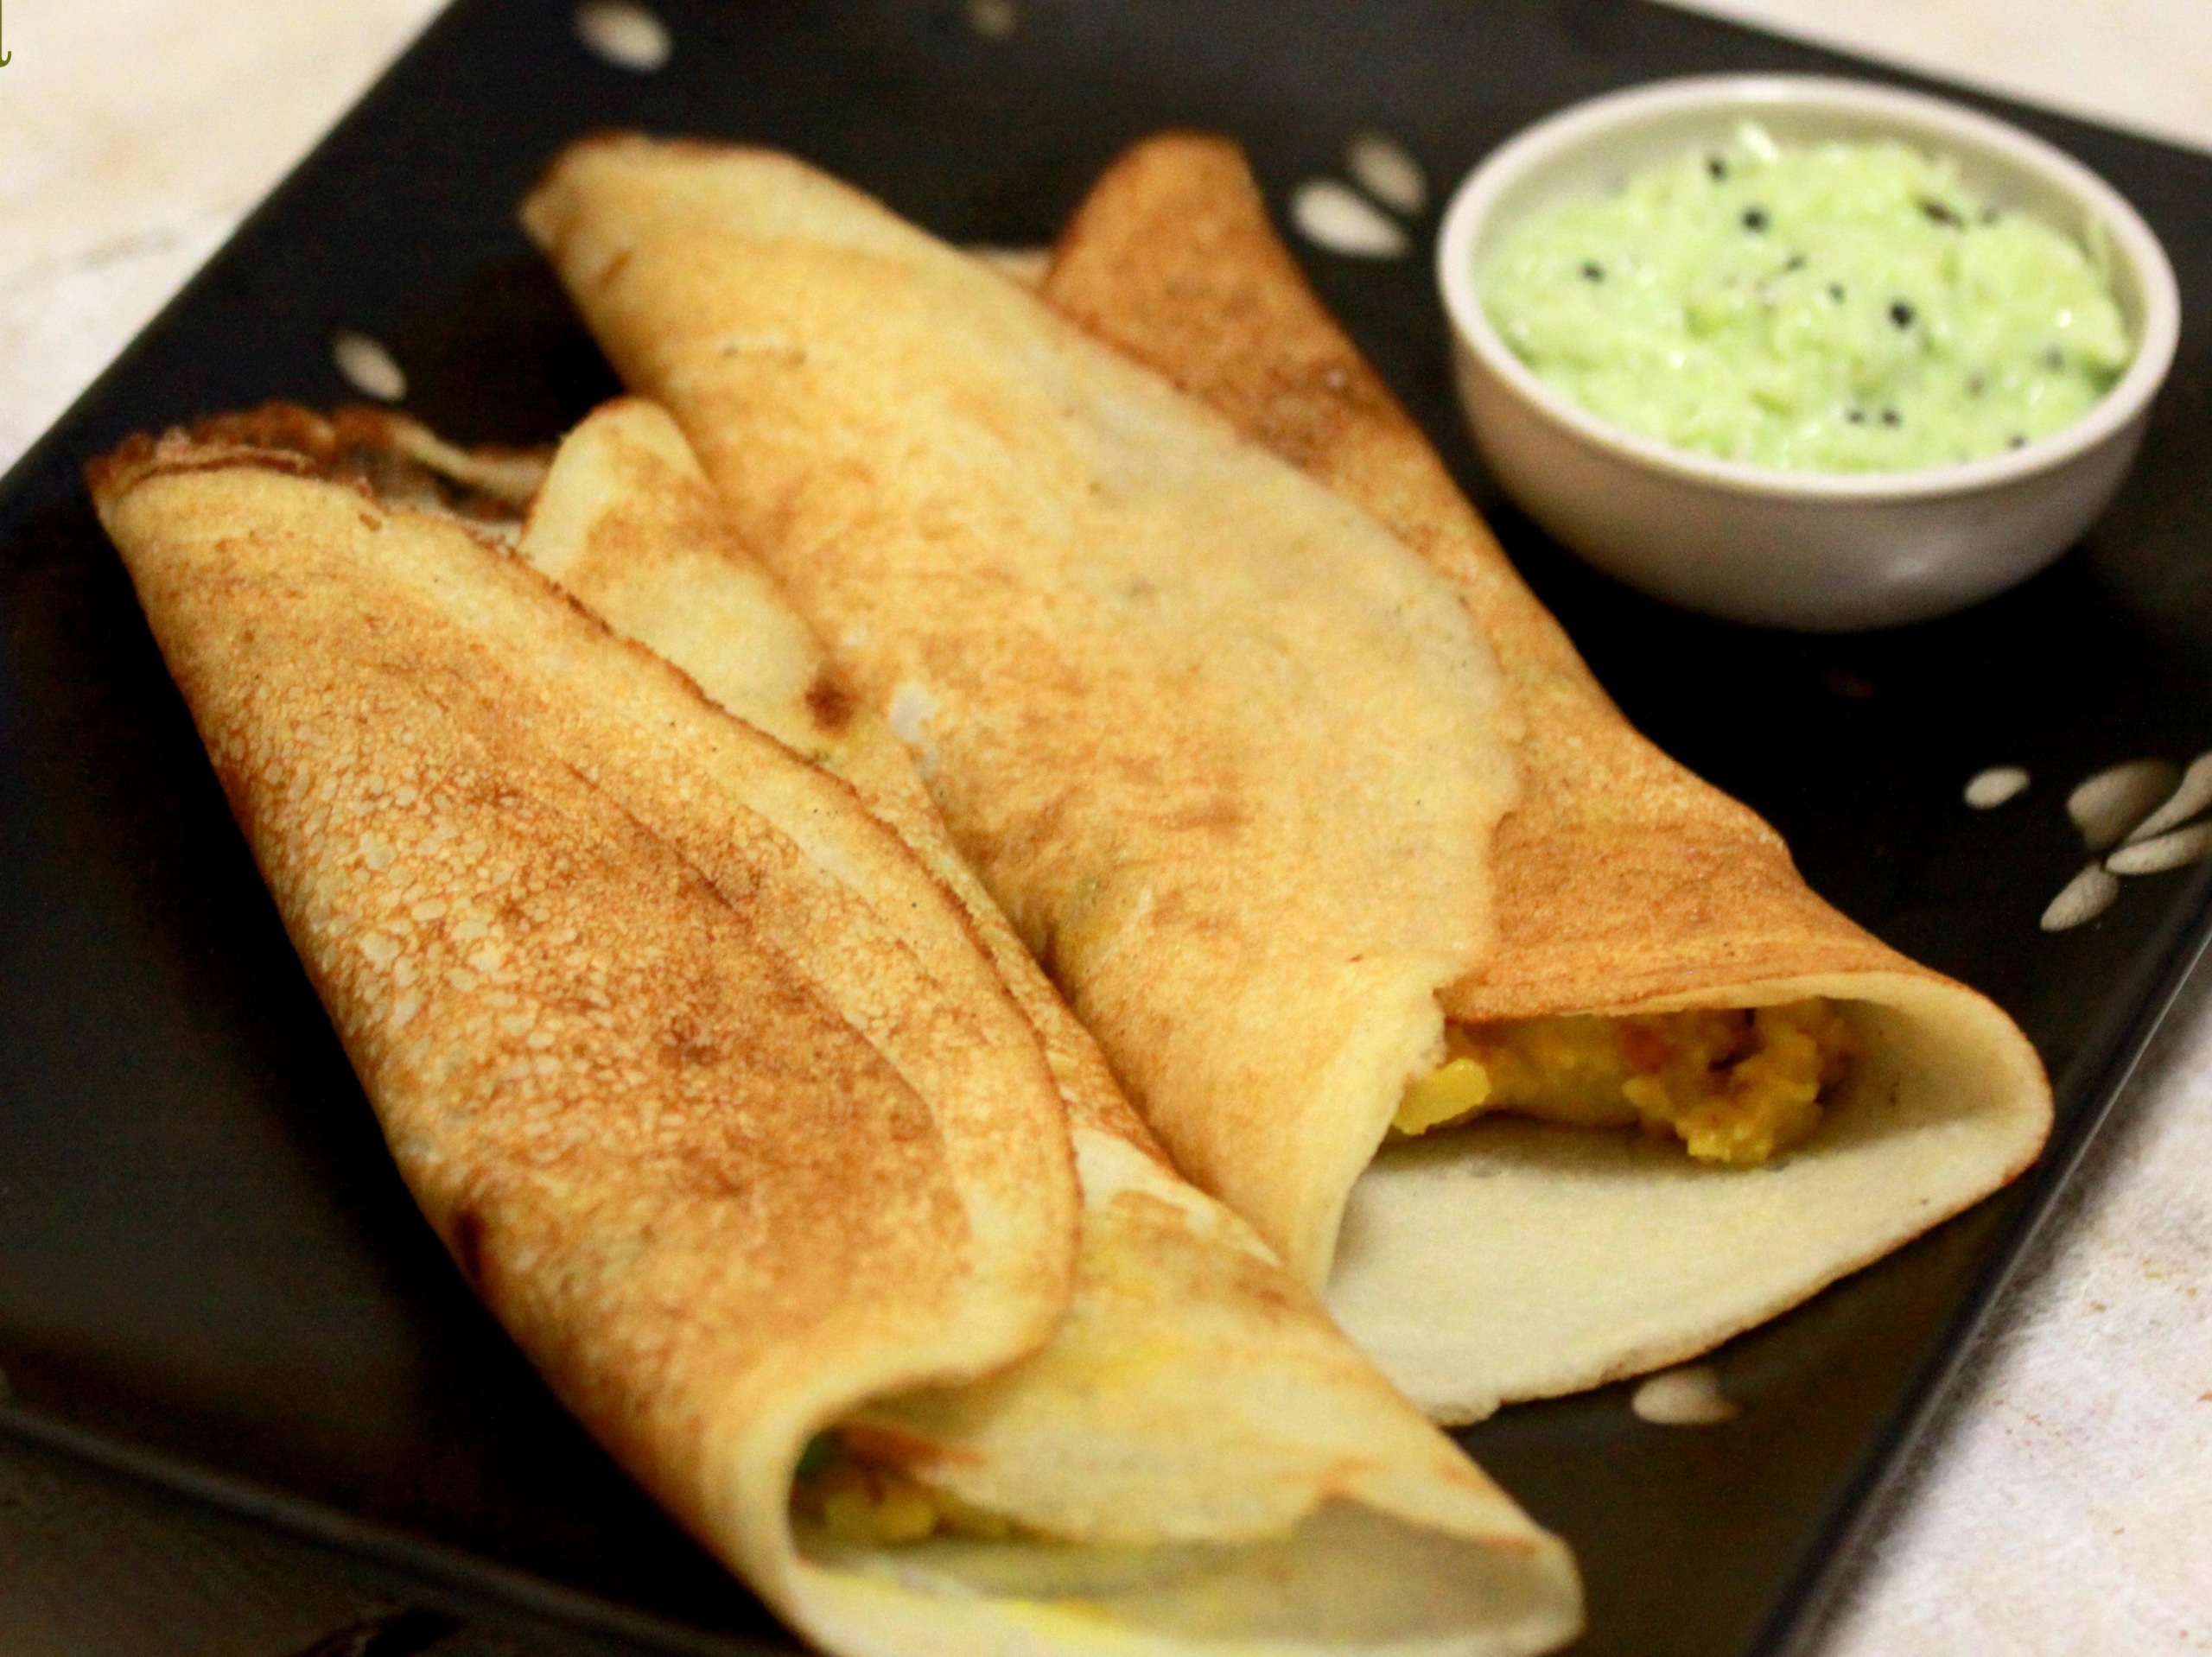
Dish: masala_dosa